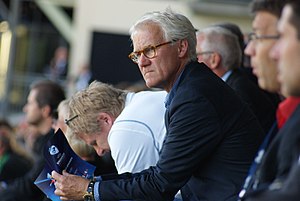
Danske fodboldlandskampe i 1980'erne / Samlet
Morten Olsen spillede over 86 timer på landsholdet op gennem firserne. Langt de fleste som anfører.
Danske fodboldlandskampe i 1980'erne går over en epoke med den helt store optur for dansk fodbold med Sepp Piontek som landstræner gennem hele årtiet.